Suvorov's Swiss campaign

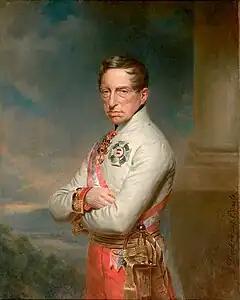
Archduke Charles of Habsburg-Teschen

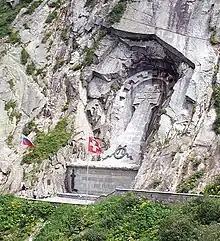
Suvorov monument commemorating the battle at the Schöllenen Gorge on September 25, 1799

On September 20 Suvorov had approved General Hotze's operational proposal to join him, moving from the St. Gotthard by forced marches on narrow mountain routes along the Reuss valley, to bypass Masséna from Schwyz and liberate Lucerne. The success of this plan would certainly have enormous consequences for the operational situation in Switzerland, but the successful outcome depended on the simultaneous success of a whole series of actions to be carried out in coordination and the correctness of all initial assessments. It was, for example, necessary that the offensive action of Korsakov's and Hotze's troops on the Linth-Limmat take place simultaneously with Suvorov's arrival at least in Schwyz. The failure of even one of the planned actions or unforeseen changes in environmental, logistical or tactical conditions could have resulted in the failure of the entire operation. And that was what precisely happened and on which all subsequent criticism of the old general focused: the Russians had to wait four days for Austrian supplies, which arrived late and proved insufficient; weather and environmental conditions were almost always unfavorable when not prohibitive; his decision to march along the Reuss did not take into account the resilience of the French troops, who on the one hand harshly contested every inch of territory forcing him in several battles into fierce fighting that further slowed him down, and on the other hand constantly threatened his supply line, for which he was totally dependent on the Austrians, interrupting it often even with attacks from reduced forces. Finally, Masséna proved to be a brilliant and capable commander who routed Korsakov and Hotze's troops in Zurich while Suvorov was still on Lake Lucerne, undecided what to do, and then left the coalition troops no choice but to retreat to the mountains and then evacuate Switzerland.